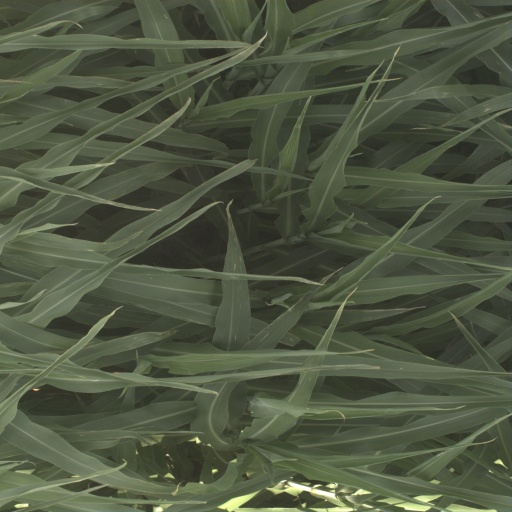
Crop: sorghum